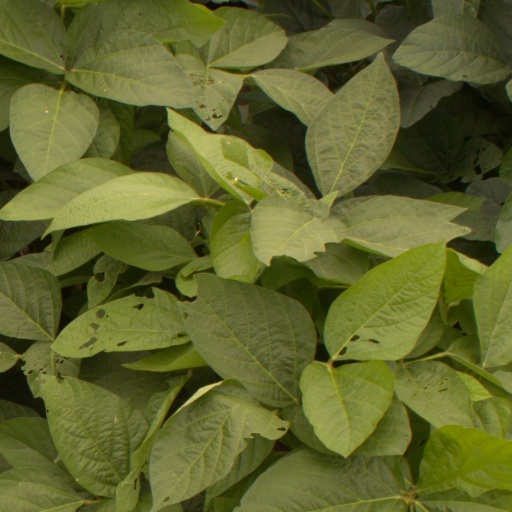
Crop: soybean